Elly De La Cruz

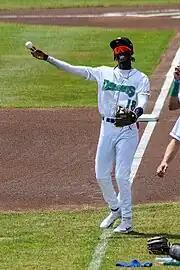
De La Cruz with the Dayton Dragons in 2022

In 2022, De La Cruz played for the High-A Dayton Dragons (where his three triples tied for fourth in the Midwest League) and Double–A Chattanooga Lookouts (where his six triples were eighth in the Southern League, his 20 home runs were second, and his 28 steals tied for fourth). He was chosen to represent the Reds in the All-Star Futures Game. In 121 games, he hit .304/.359/.586 with career–highs in home runs (28), RBIs (86), and stolen bases (47; while being caught six times). He was the first minor league player since George Springer in 2013 to bat .300 with at least 25 home runs and 40 stolen bases. He was a MiLB Organization All-Star, a Midwest League Postseason All-Star, and the Midwest League Prospect of the Year. He was also named the Reds' Minor League Player of the Year, "Baseball America"s Reds Minor League Player of the Year, and Minor League Baseball's Top Prospect in the Midwest League. "Baseball America" polled managers who rated him the Midwest League's most exciting player, best batting prospect, best power prospect, and fastest base runner. On November 15, 2022, the Reds added De La Cruz to their 40-man roster to protect him from the Rule 5 draft.